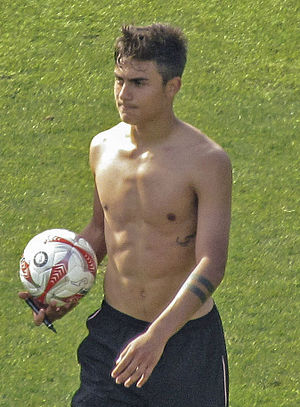
Paulo Dybala
Paulo Dybala i 2015
Paulo Bruno Exequiel Dybala er en argentinsk fodboldspiller, der spiller som central angriber for den italienske klub Juventus F.C. og for Argentinas landshold. Han er primært venstrebenet.